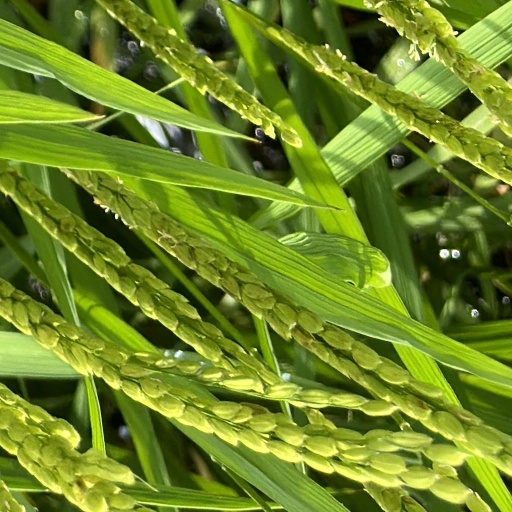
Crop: rice